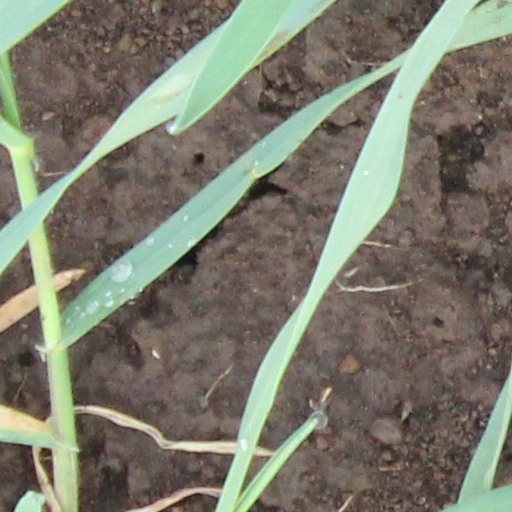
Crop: wheat